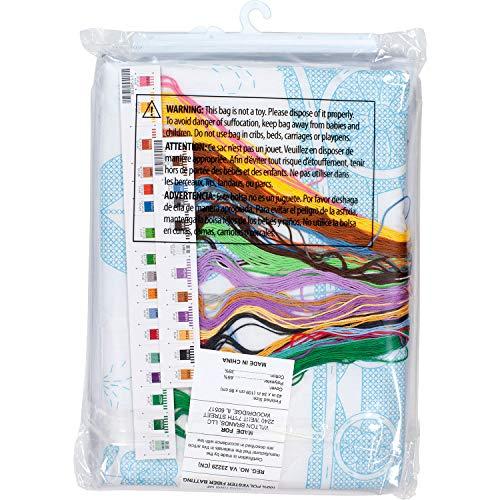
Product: Dimensions Stamped Cross Stitch 'Baby Express' DIY Baby Quilt, 34" x 43"
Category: Arts, Crafts & Sewing | Needlework | Cross-Stitch | Stamped Kits
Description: Baby Express poly/cotton baby quilt measures 34'' x 43''.
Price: $30.18
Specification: ProductDimensions:34x33x0.2inches|ShippingWeight:15.2ounces(Viewshippingratesandpolicies)|Itemmodelnumber:73427|ASIN:B001CRGN7Y